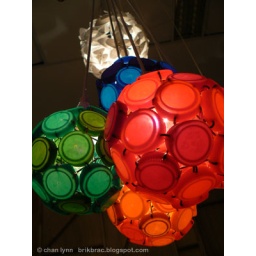
Works by Heath Nash, who makes lamps out of plastic waste, ie: unwanted plastic bottles, etc.